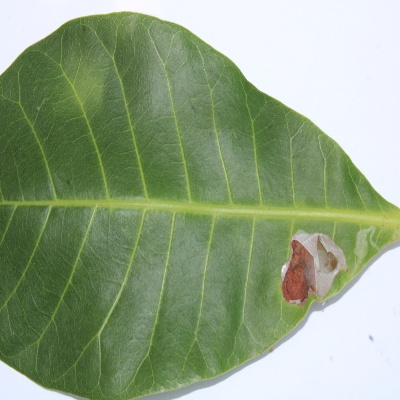
Crop: Cashew
Condition: leaf miner